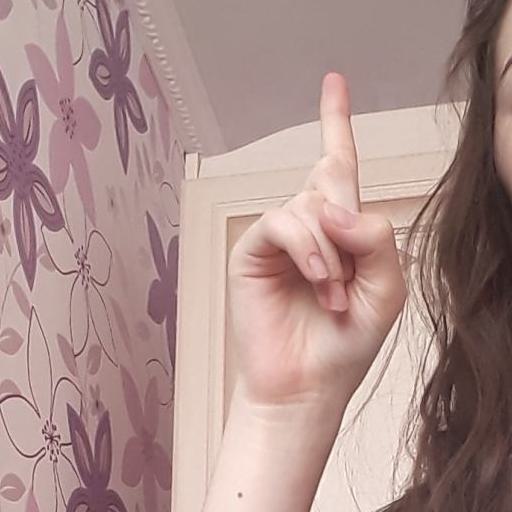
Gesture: one